Pixie-bob

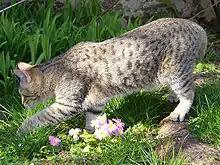
The brown spotted tabby coat of the Pixie-bob (short-haired)

Pixie-bobs are a fully-domesticated, selectively-bred breed of cat ("Felis cattus") intended to resemble the North American bobcat ("Lynx rufus").